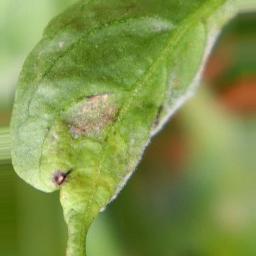
Label: powdery mildew